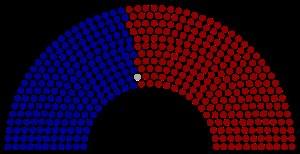
Le 115ᵉ congrès des États-Unis est la législature fédérale américaine qui se réunit à Washington, D.C. du 3 janvier 2017 au 3 janvier 2019. Elle est inaugurée à la fin du mandat de Barack Obama et se poursuit sur les deux premières années de la présidence de Donald Trump.